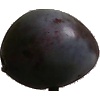
Label: Plum 3